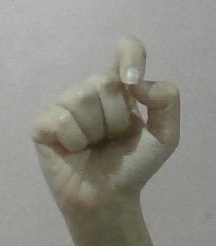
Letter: fa